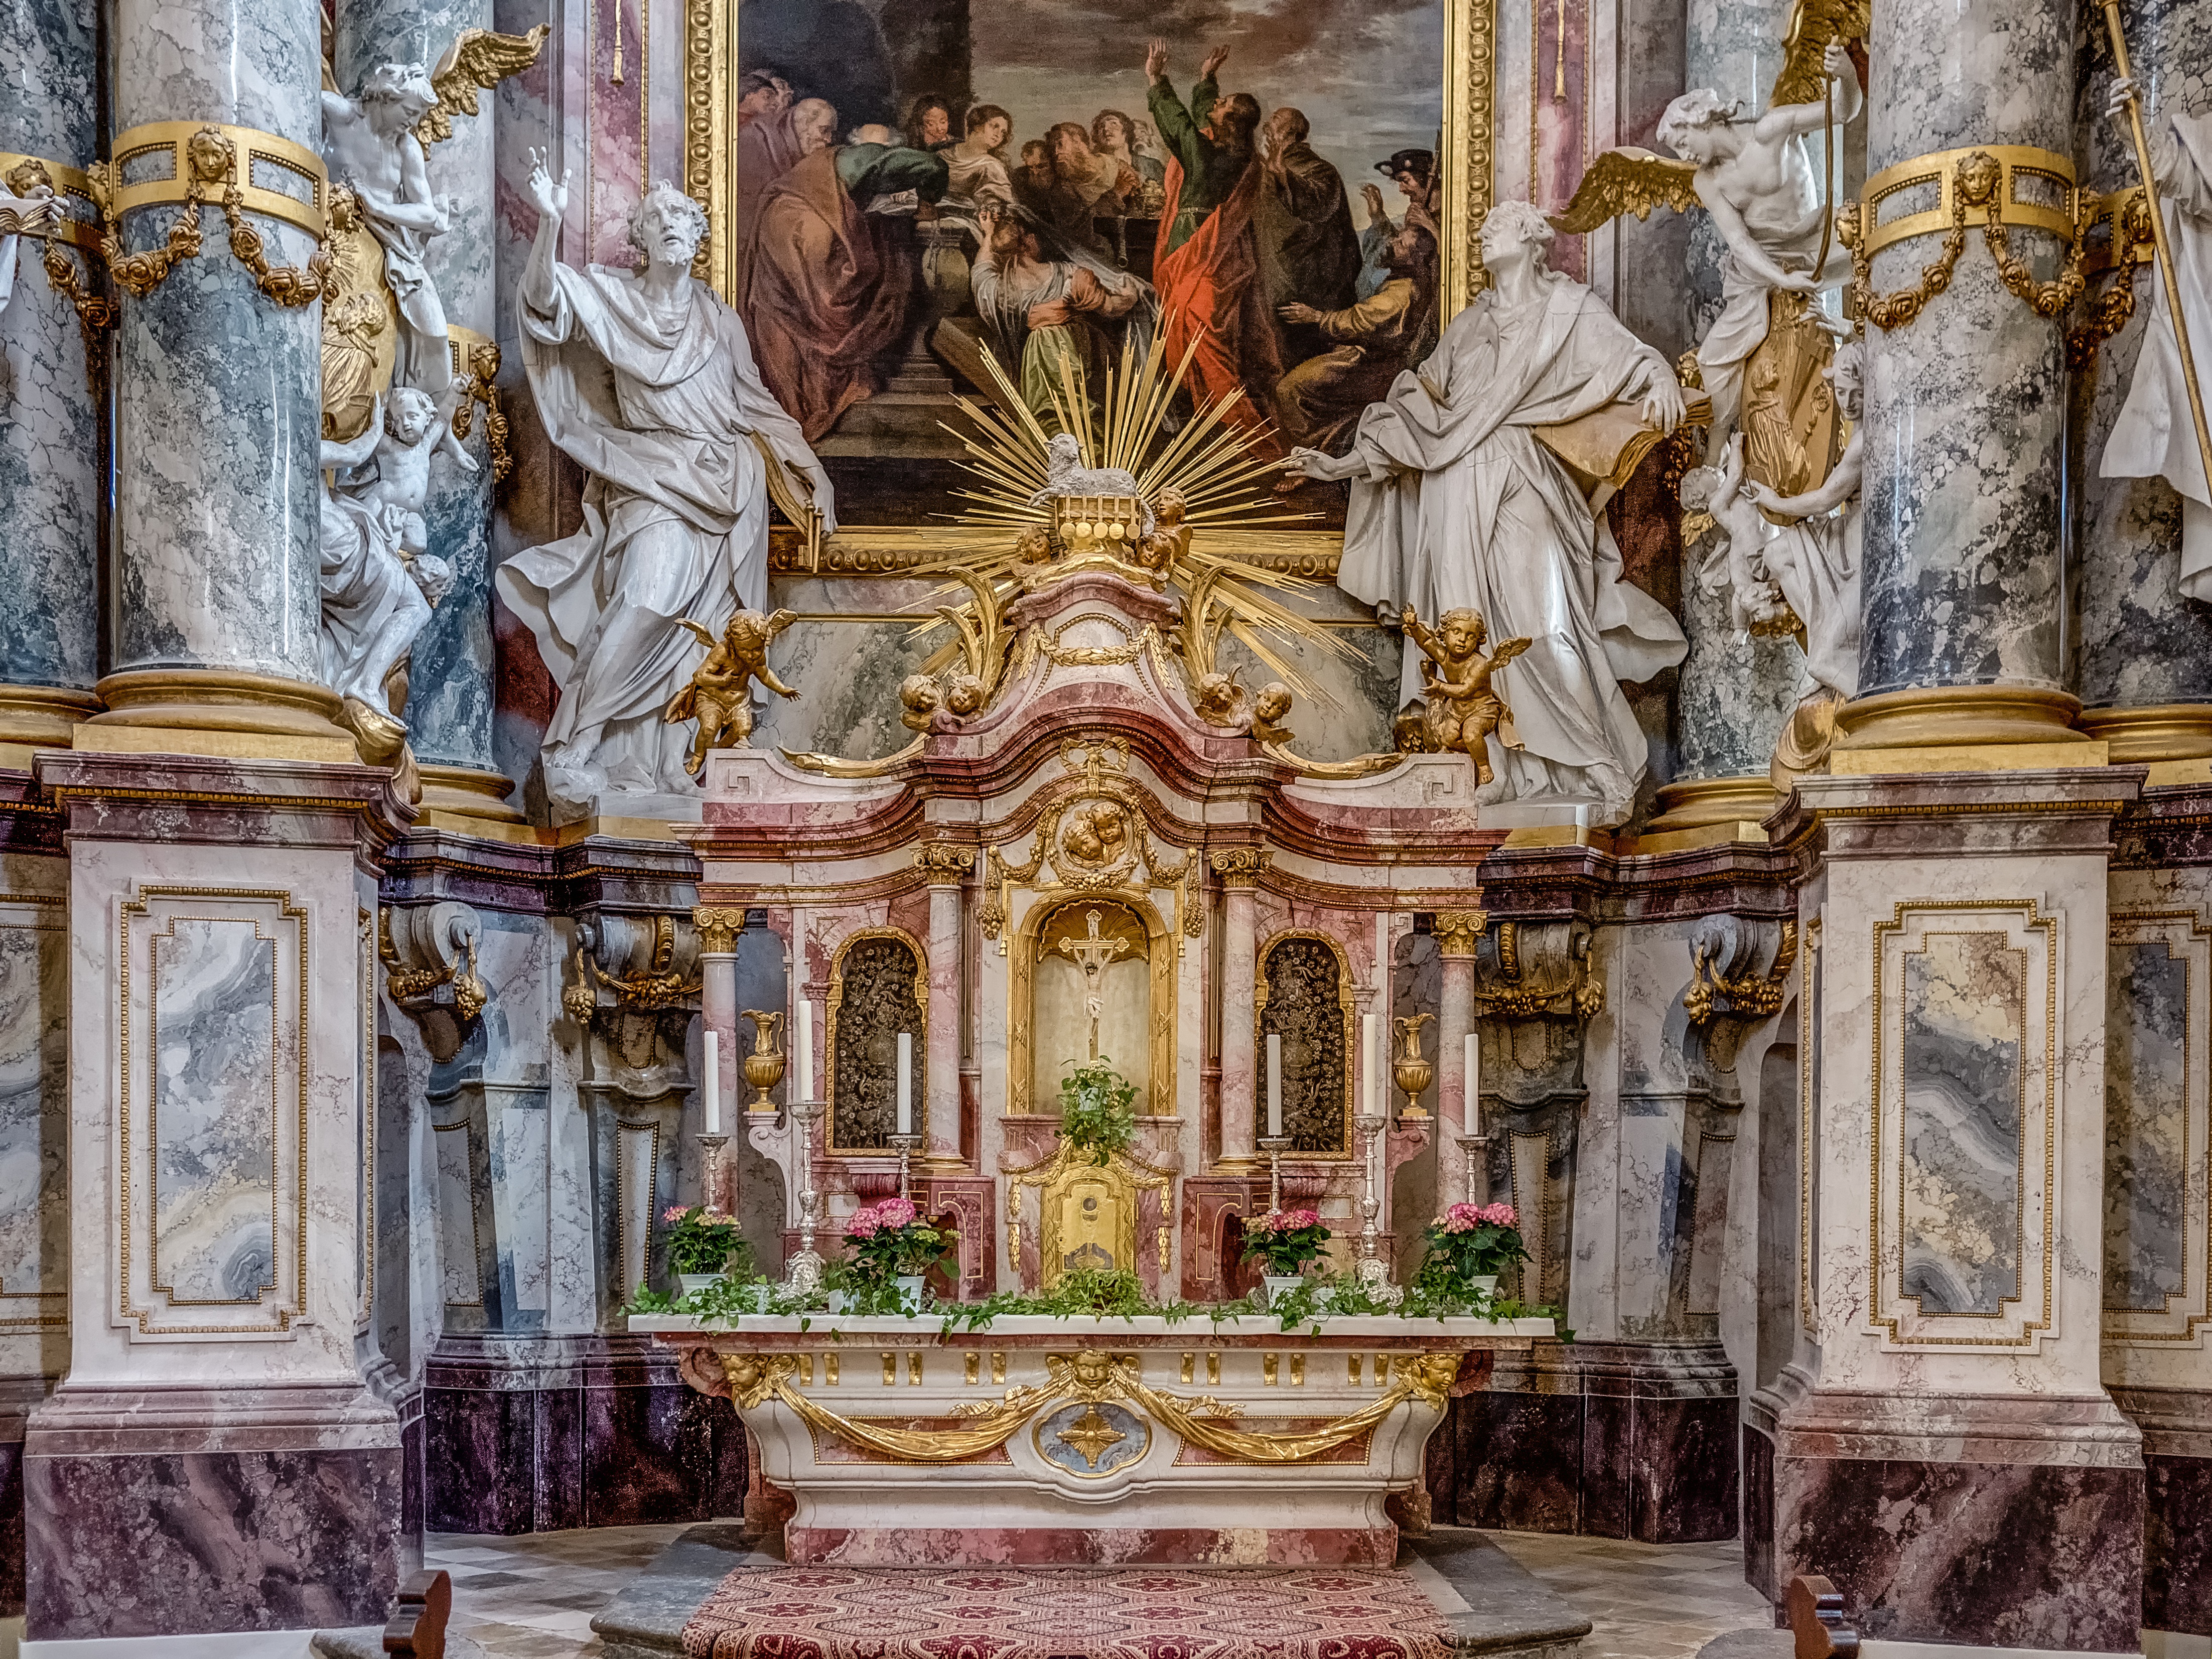
interior, building, palace, church, cathedral, chapel, decor, place of worship, temple, altar, monastery, worship, basilica, carving, baroque, ancient history, ebrach